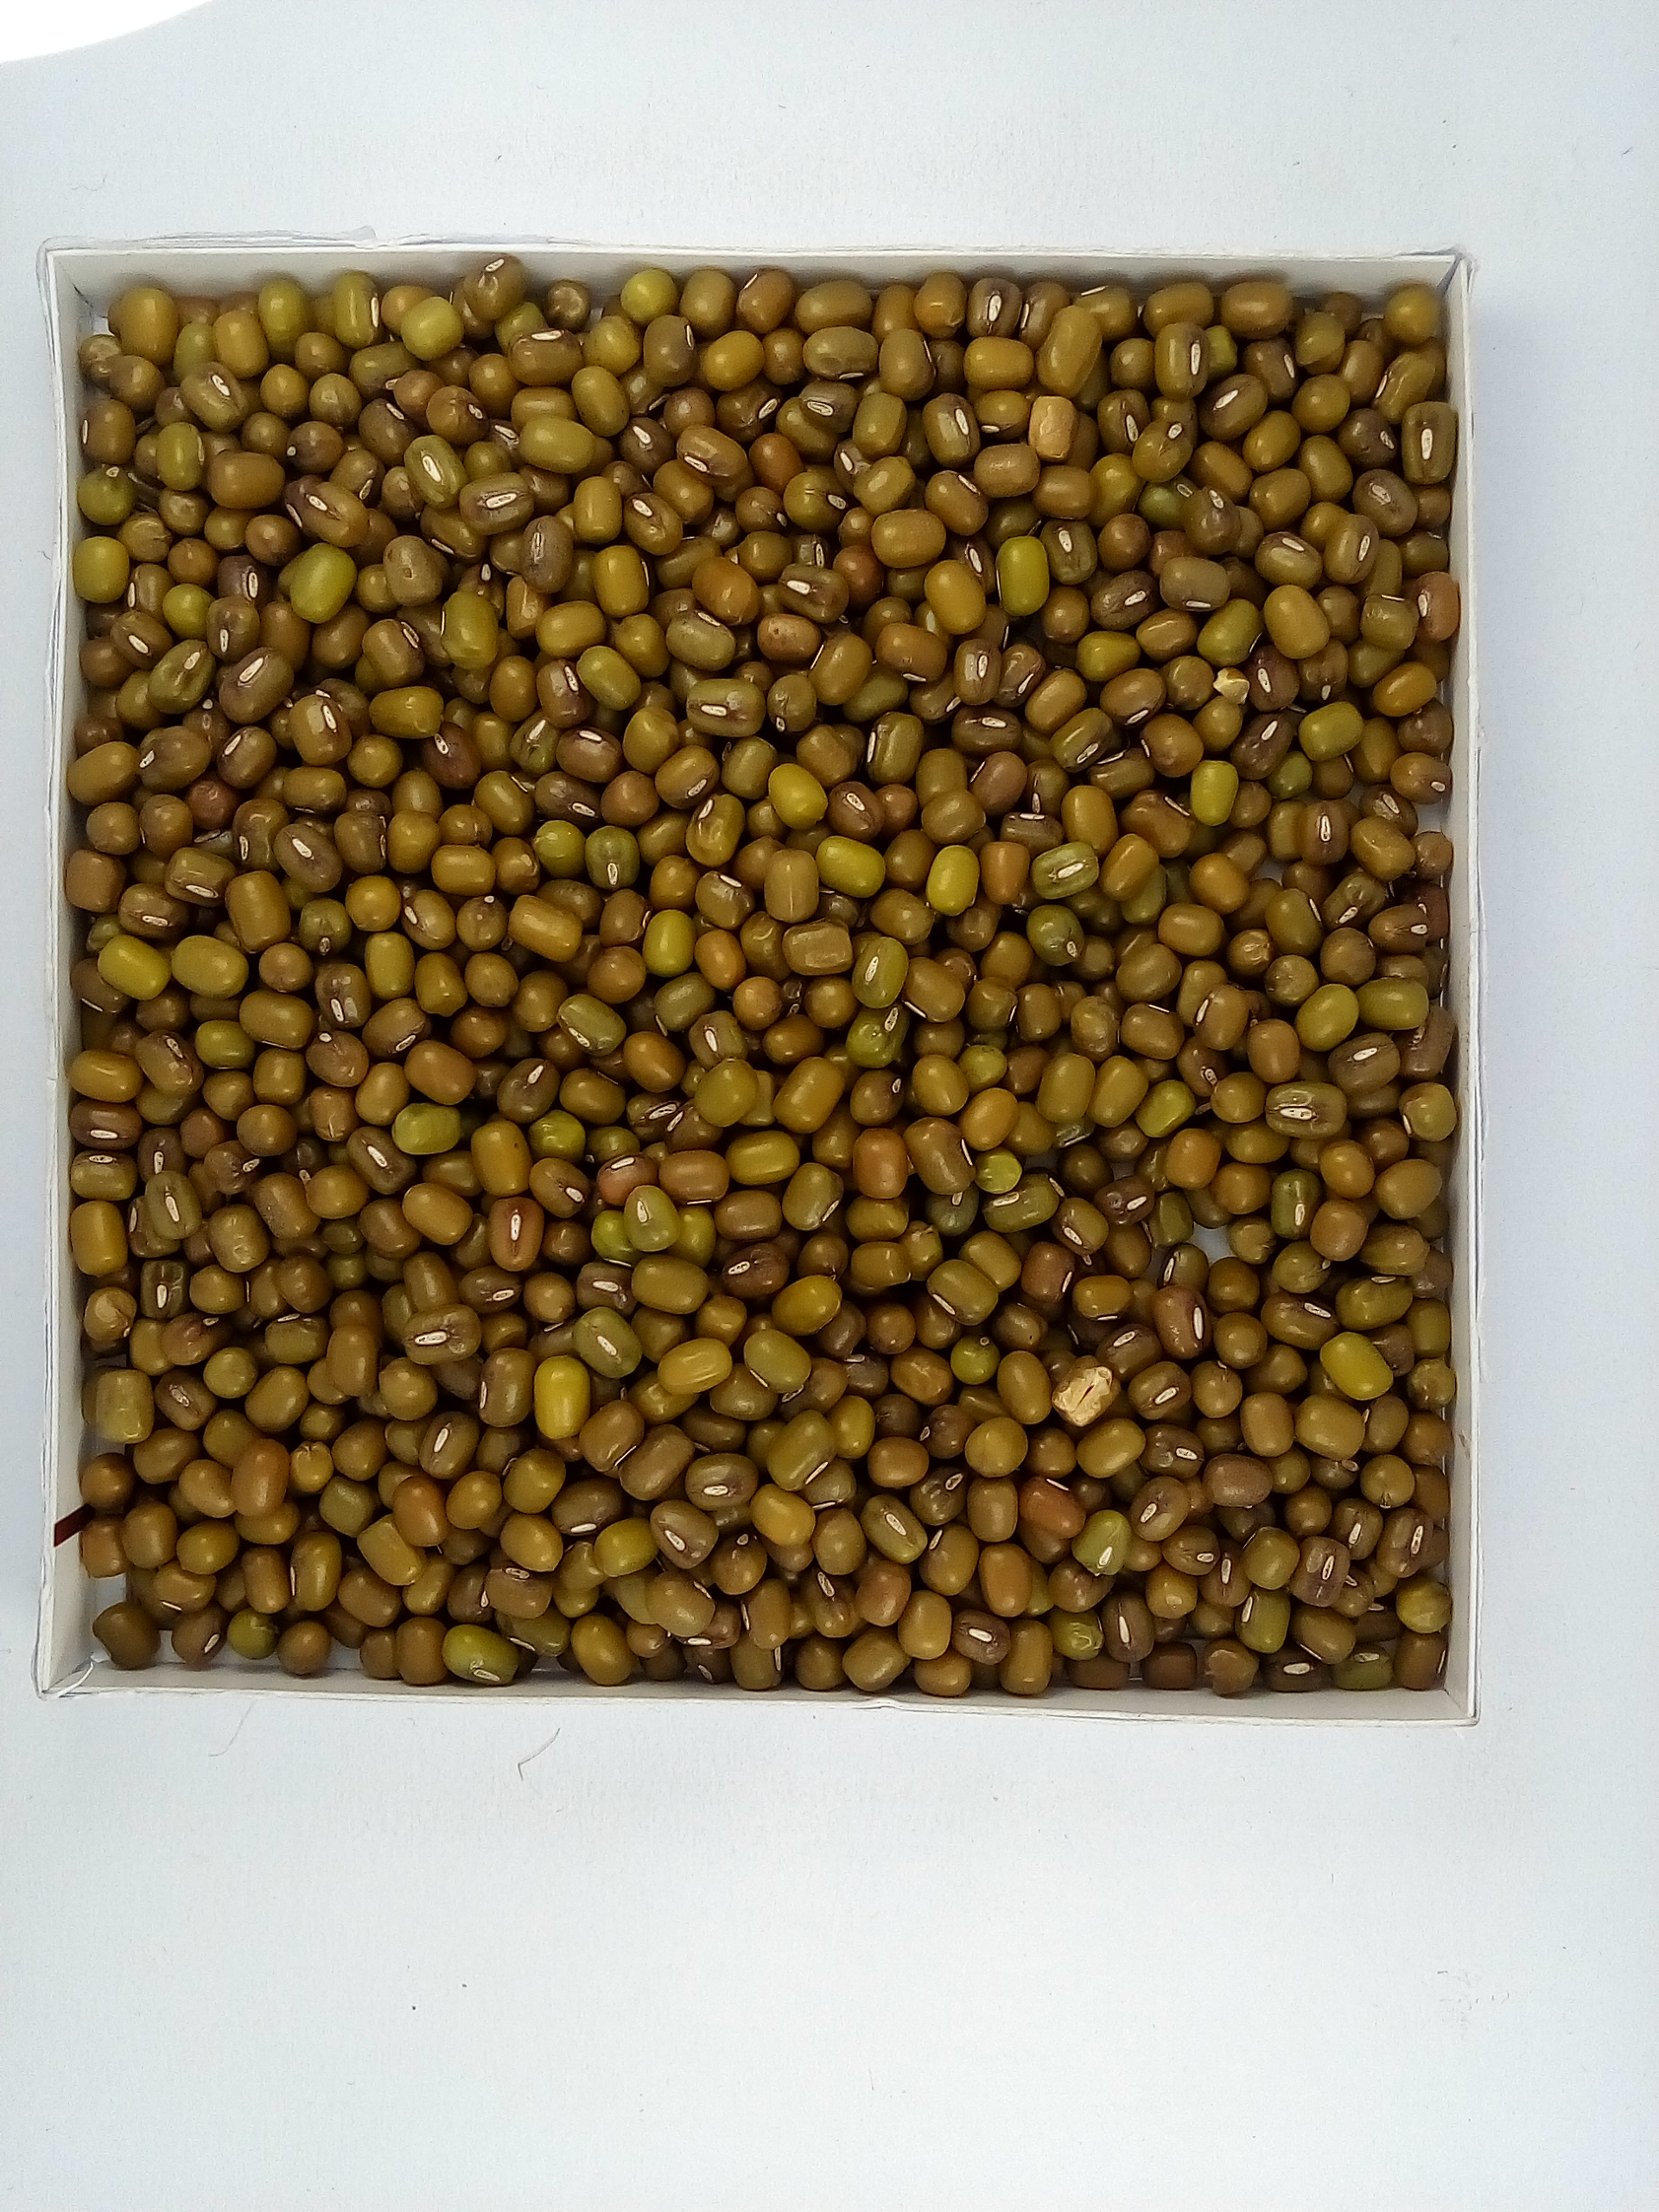
Rice seed variety: Unknown